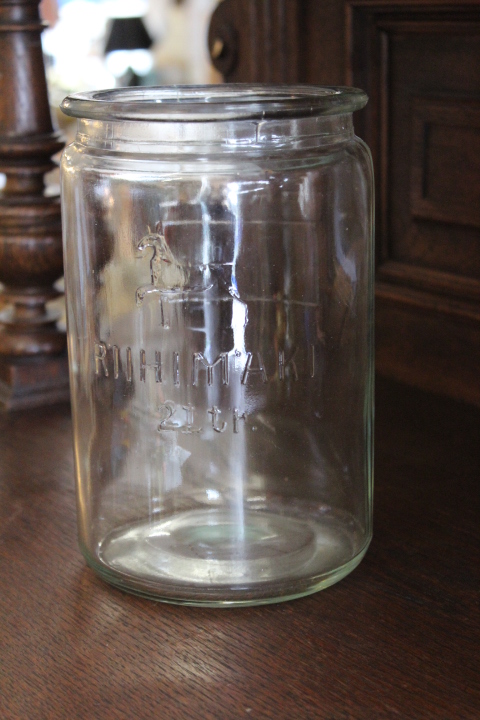
Waste category: glass